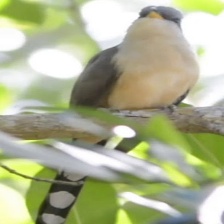
Species: MANGROVE CUCKOO
Scientific name: COCCYZUS MINOR